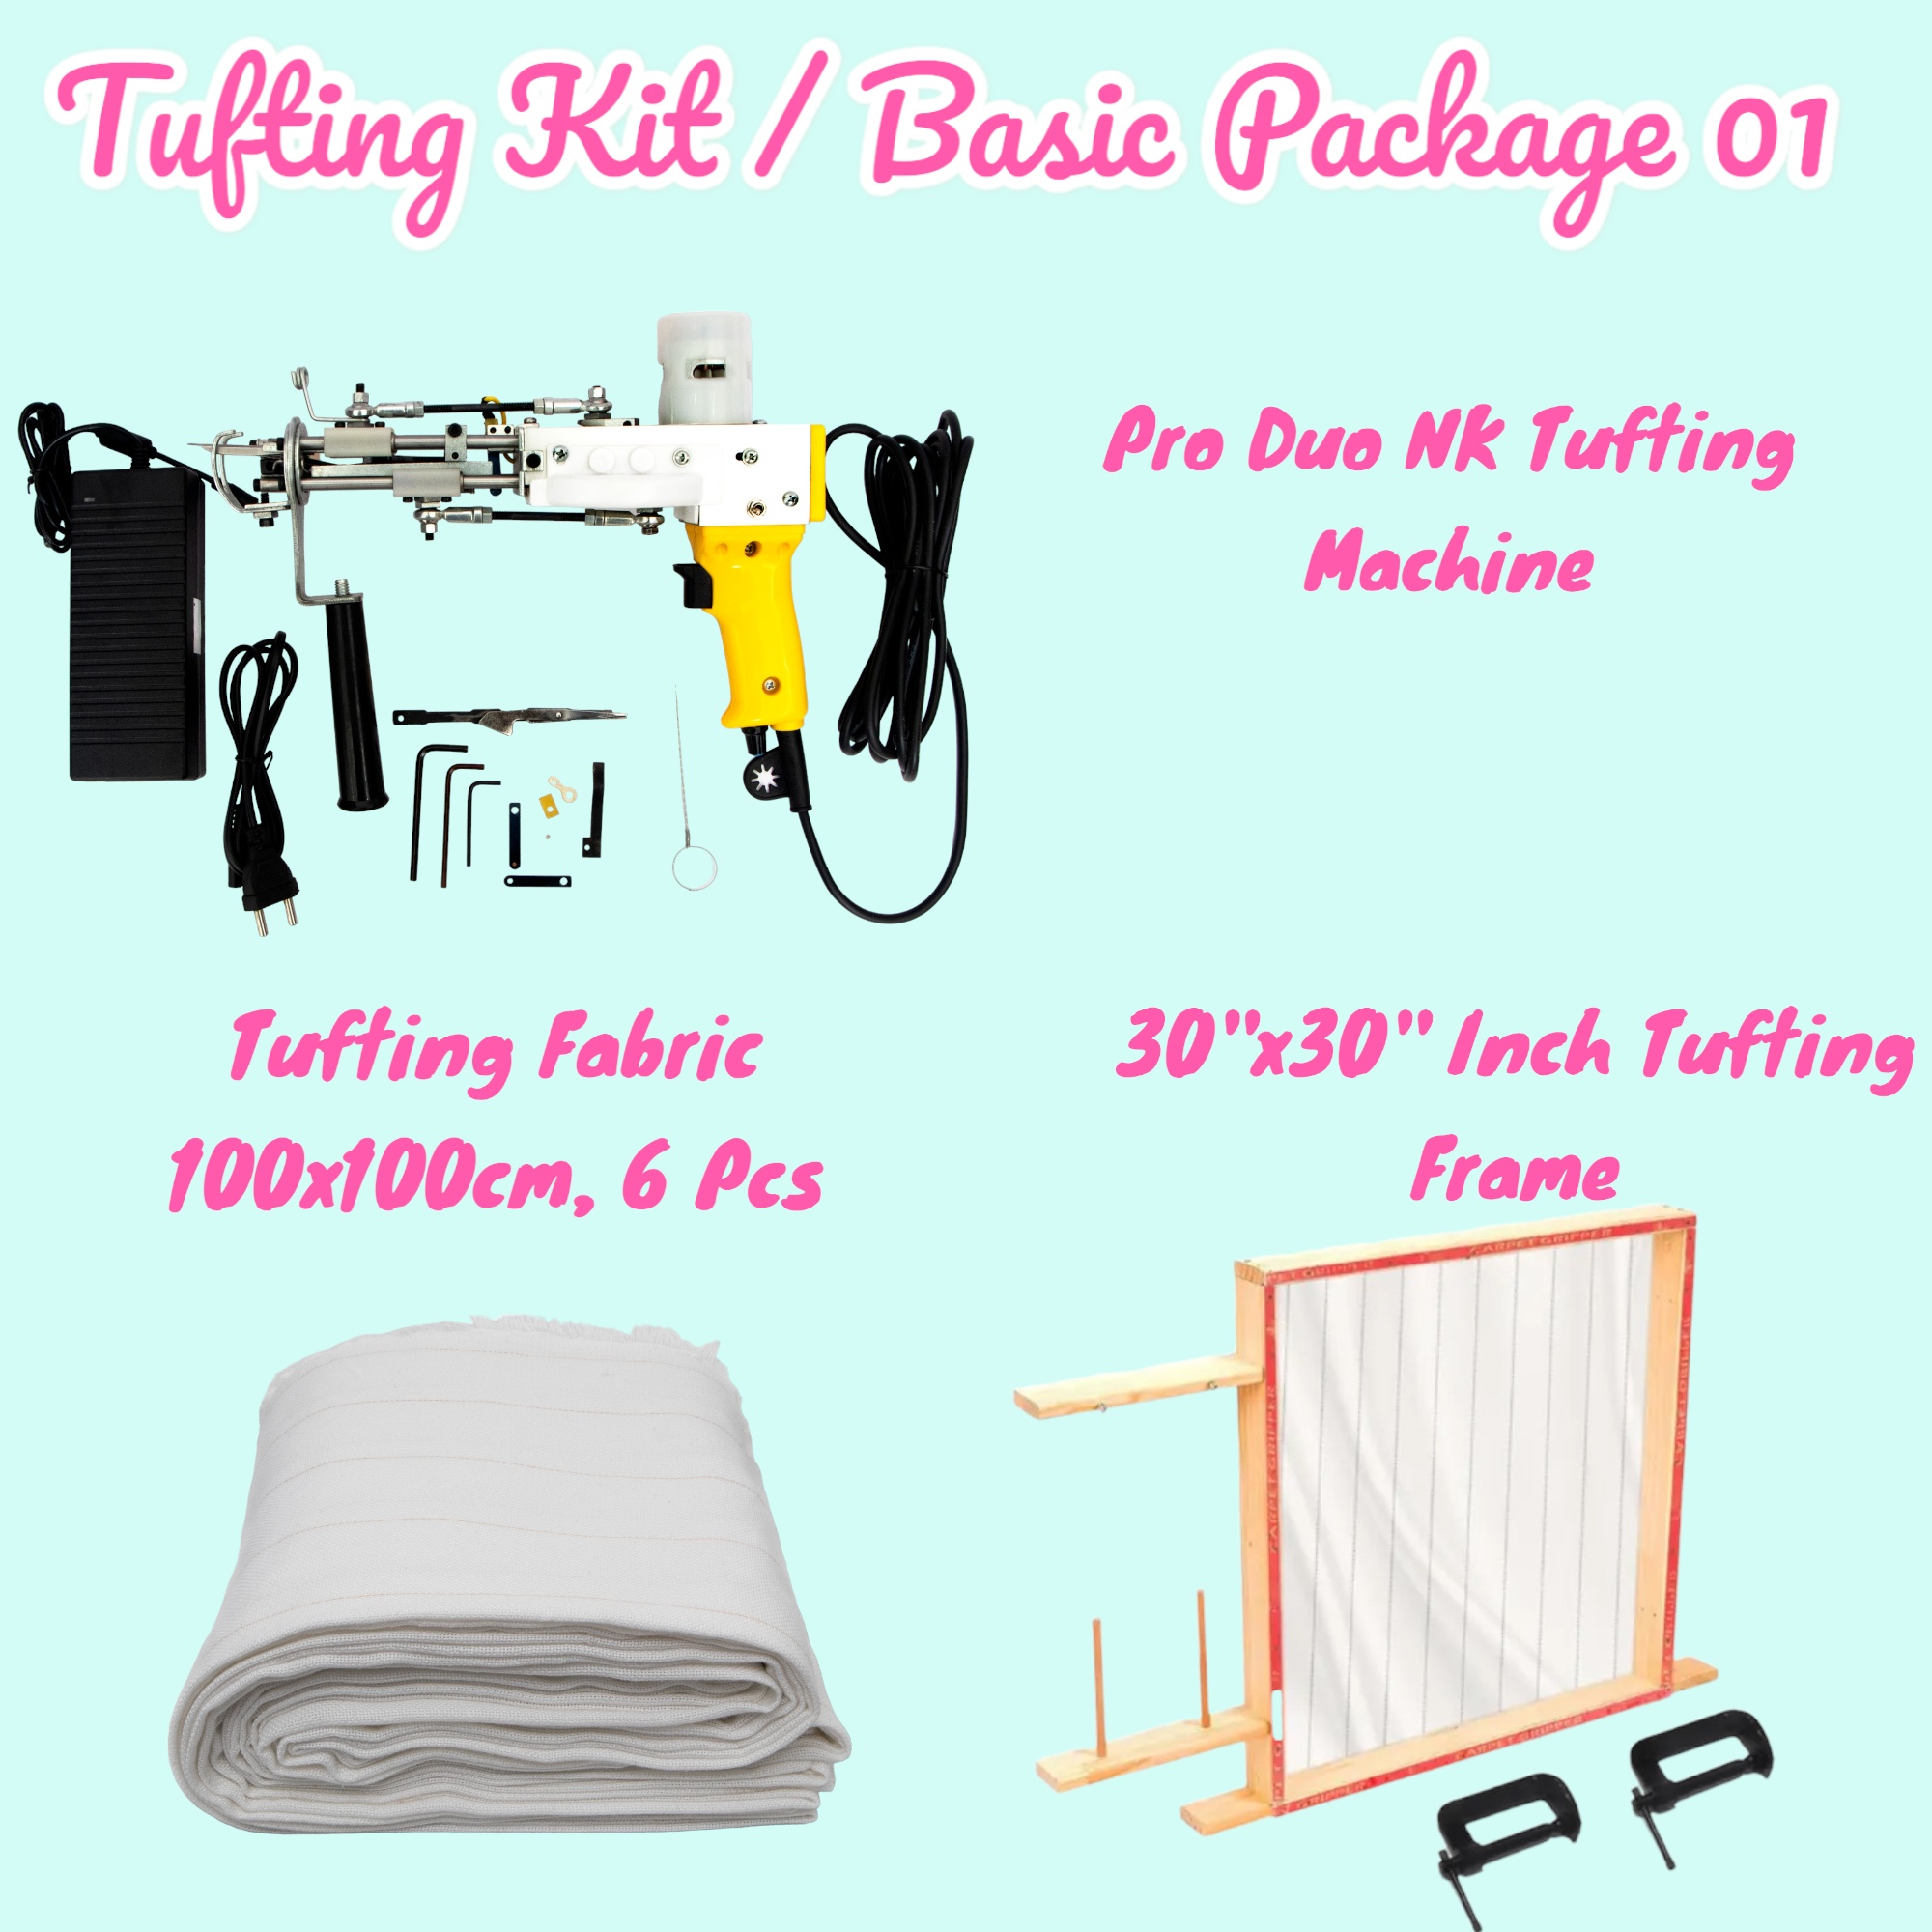
Rug Maker/ Basic-01 Tufting Starter Kit For beginners & professional
Brand: NakshCarpets
Welcome to Naksh Carpets store !!! We do offer here tufting starter kit/ package for beginners who want to join tufting art world. We have choosen the best-selling The Pro duo tufting machine with all other tufting supplies. This kit has called the Basic-01 tufting starter kit. We have an 30 year Industrial Carpet making experience and with that experties we have consider and added each and every tufting products which will need to make a professional way rugs. Rug Maker/ Basic-01 Tufting Starter Kit 1: Pro Duo Tufting Machine= 1pcs 2: 30x30 Inch Tufting Frame with clamp= 1pcs 3: 100% Polyester Tufting Fabric 100x100cm= 6pcs ** TUFTING MACHINE SPECIFICATION Voltage Range: 100V-240V Frequency: 50-60 Hz Output Power: 70W Output DC: 24V Adapter Pile Height: 7-21mm (Adjustable) Speed Range: 5-40 Stitches/Sec (Adjustable) Charging Method: Plug-In Product Weight: 1.4kg Safe Protection: The Tufting Machine Is, Short Circuit. Over-Current & Over Voltage Protected Advantage: Light Weight, Speed Adjustable Feature And Wide Range Of Voltage ** OUR DELIVERY SERVICE DHL Express Delivery Time: Delivery In 4-8 Working Days (Depending On Country) **You Are Responsible For Duties And Taxes On Shipments Sent To Your Country. ** Please Be Aware Of These Costs Before Ordering * If You Require More Information. Direct Message Us 😊
Category: Arts & Entertainment > Hobbies & Creative Arts > Arts & Crafts > Art & Crafting Tools > Textile Craft Machines